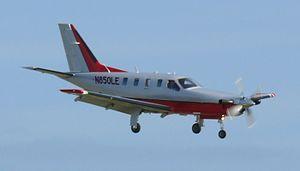
Landing TBM850
En France, Aerospace Valley est un pôle de compétitivité de portée mondiale fondé en 2005, centré géographiquement sur les régions Occitanie et Nouvelle-Aquitaine et thématiquement sur l'aéronautique, l'espace et les systèmes embarqués. Le pôle est membre de l'European Aviation Clusters Partnership, association aérospatiale créée en 2009 par la Commission européenne.
Entre 1968 et 2015, la Société pour la construction d'avions de tourisme et d'affaires produit des avions légers, la gamme des monomoteurs à piston TB ainsi que le monoturbopropulseur d'affaires TBM-900.